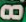
Number: 8